Elwood Cruz

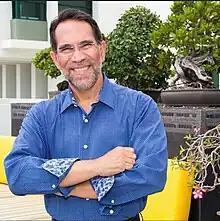
Elwood Cruz in 2020

Elwood Cruz is a Puerto Rican reporter and news anchor. He served as the host for his talk show "En Record" from Abc 5 Puerto Rico.